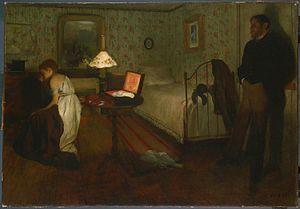
Pot-Bouille est un roman d’Émile Zola publié en 1882, le dixième de la série Les Rougon-Macquart. Le héros, Octave Mouret, arrive à Paris et s'installe dans un immeuble bourgeois récent. Il recherche une maîtresse qui l'aide à s'élever socialement. Il rencontre peu à peu la plupart des habitants qui, sous les dehors d'une bonne morale, ont des relations hors mariage, entretiennent des maîtresses, concluent des mariages d'argent, se déchirent pour des héritages et abandonnent leurs enfants. C'est à cette « cuisine », aussi peu ragoutante qu’un médiocre brouet, que fait référence le titre : le mot « pot-bouille » désignait au XIXᵉ siècle, en langage familier, la cuisine ordinaire des ménages, dans un sens proche de l'actuel « popote ». Par l'ironie, Zola montre en effet l’envers du décor d’un grand immeuble parisien où, derrière un luxe de façade, les comportements sont vils. « La maison l’effarait un peu ; après s’être laissé prendre d’un respect de provincial, devant la gravité riche de l’escalier, [Octave] glissait à un mépris exagéré, pour ce qu’il croyait deviner derrière les hautes portes d’acajou. »
La nuit de noces est la première nuit que passent ensemble les deux membres d'un couple après le mariage. Elle est parfois suivie de la lune de miel.